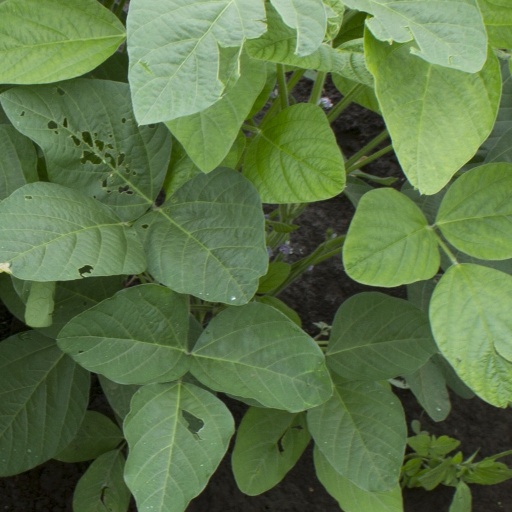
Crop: soybean